San Diego International Airport

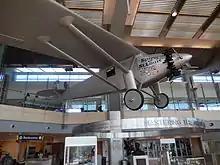
"Spirit of St. Louis" replica inside the airport

Prior to the development of the airport, the area was a delta river outlet for the San Diego River into San Diego Bay, which was then re routed to terminate to the Pacific Ocean parallel to Mission Bay.